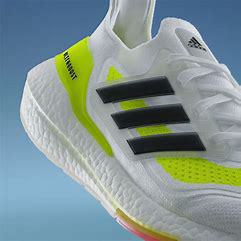
Brand: Adidas
Model: Ultraboost 21 Lauf